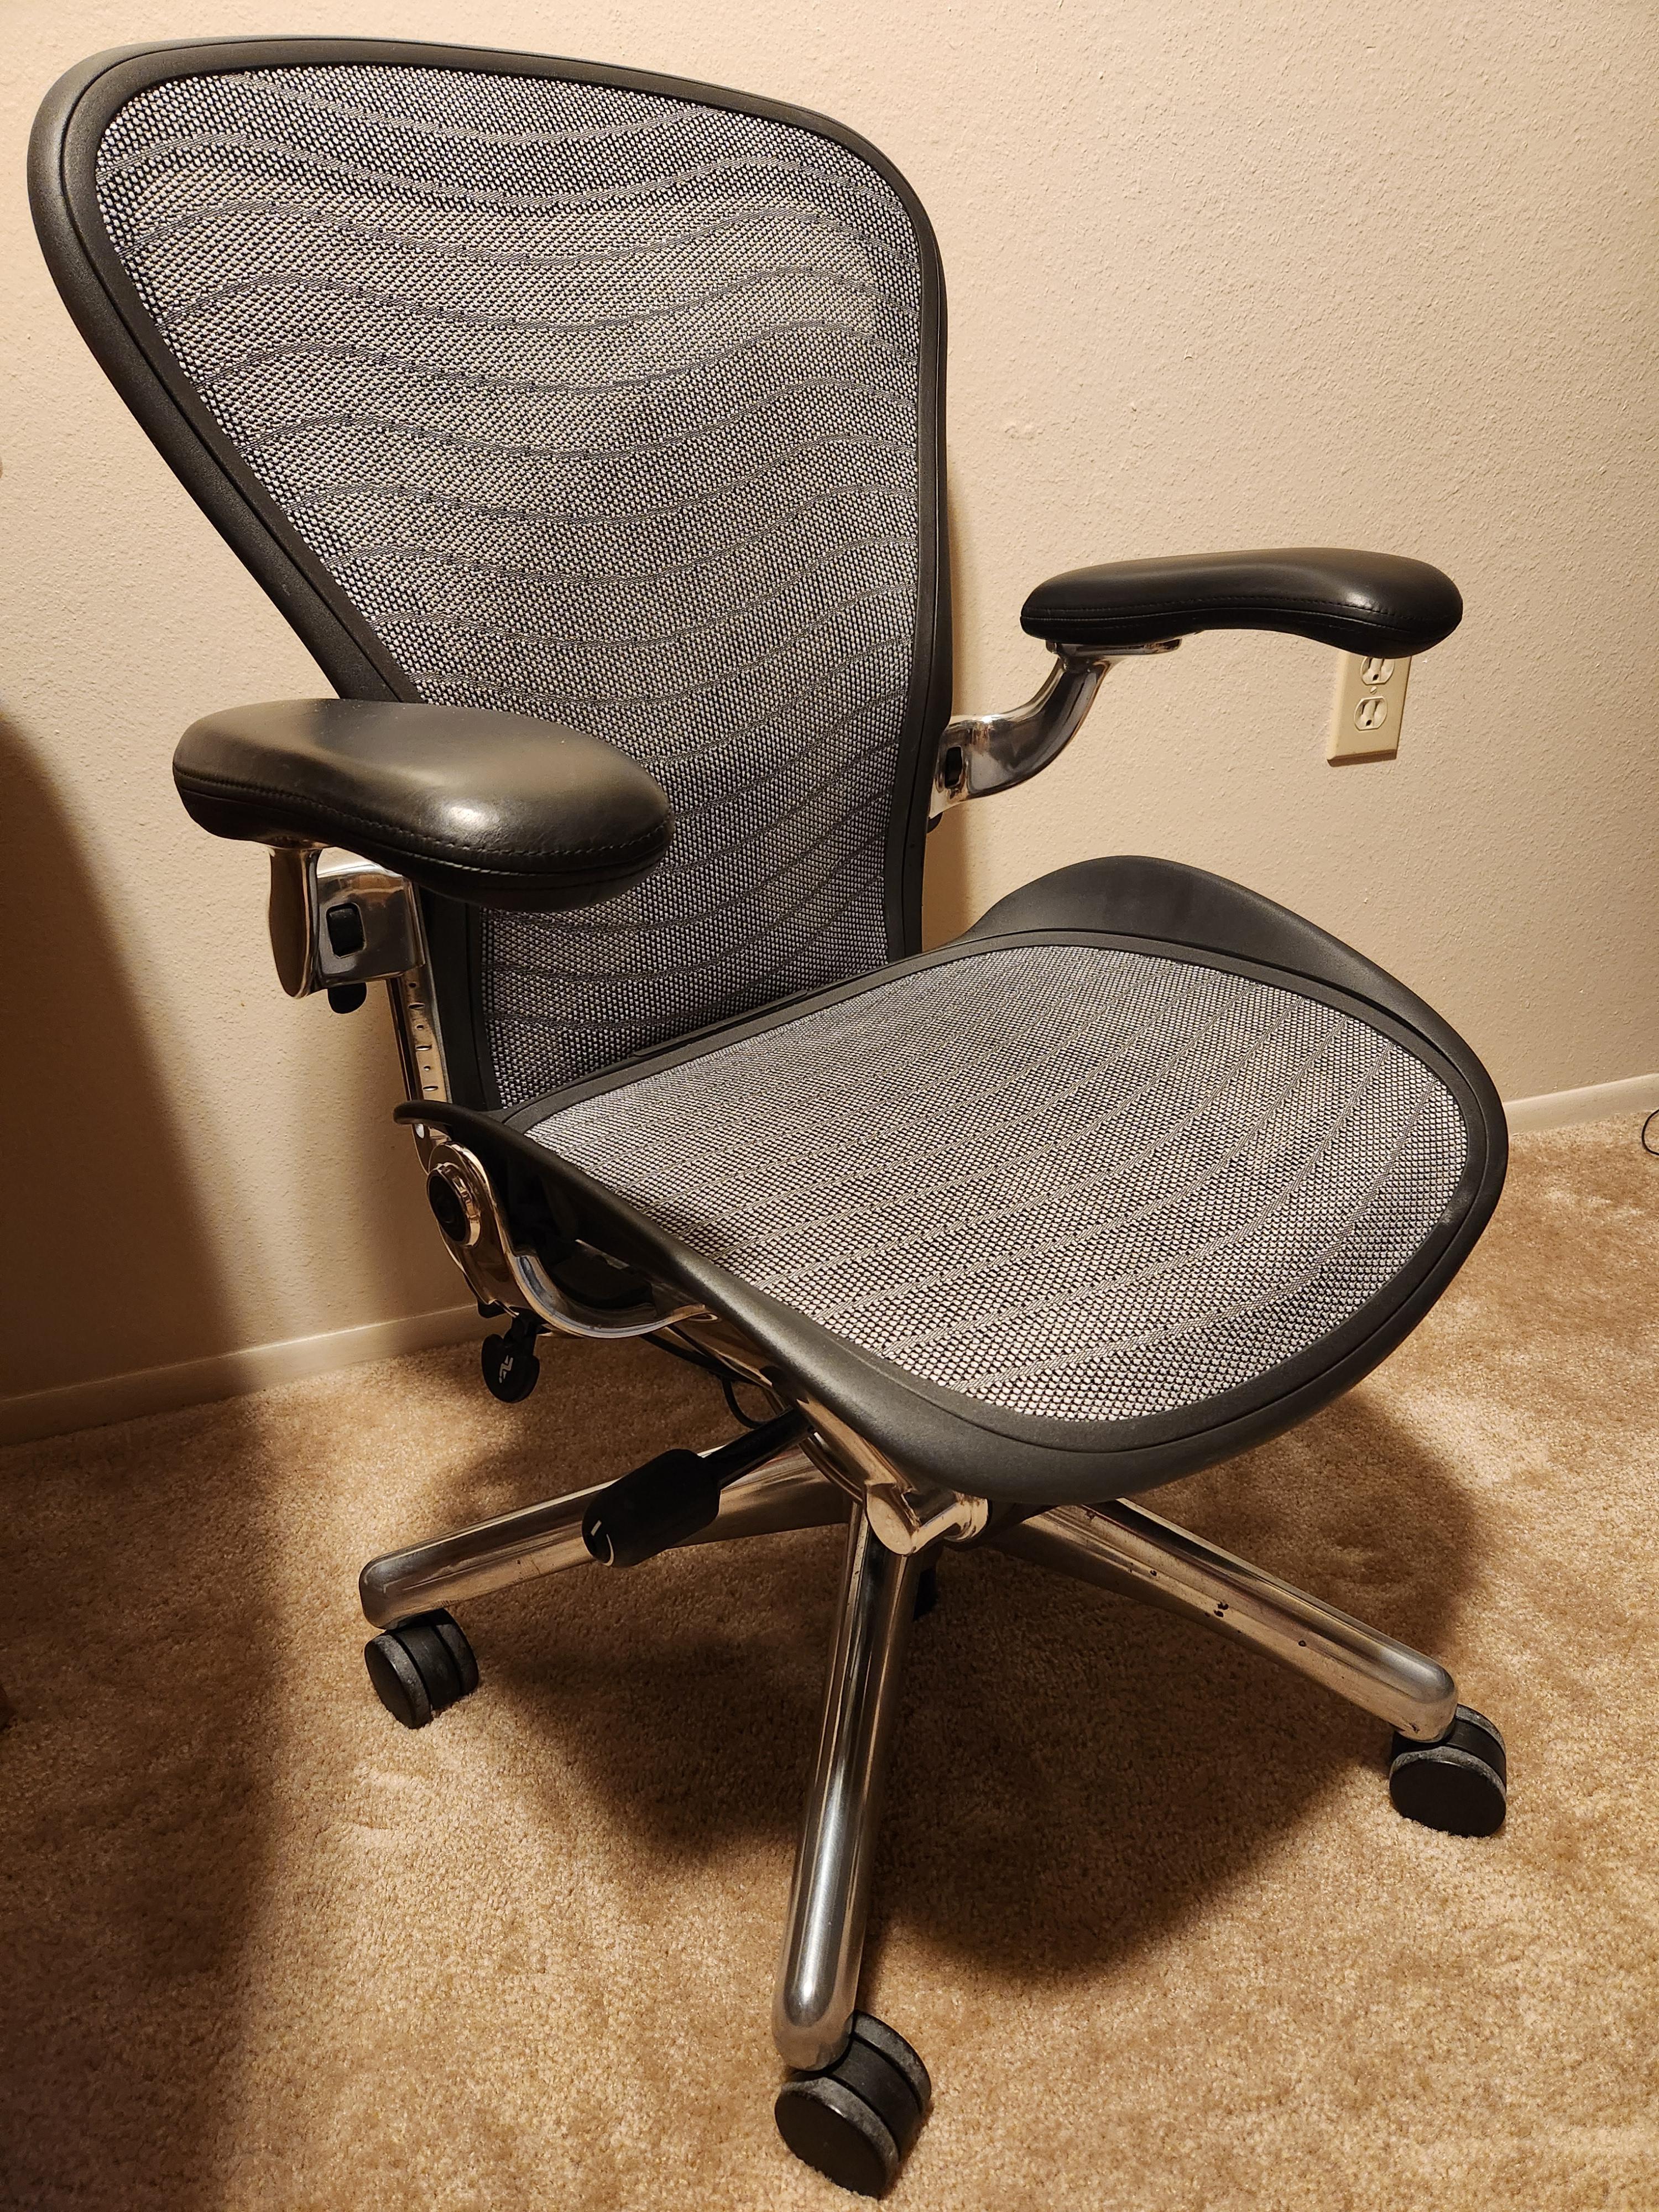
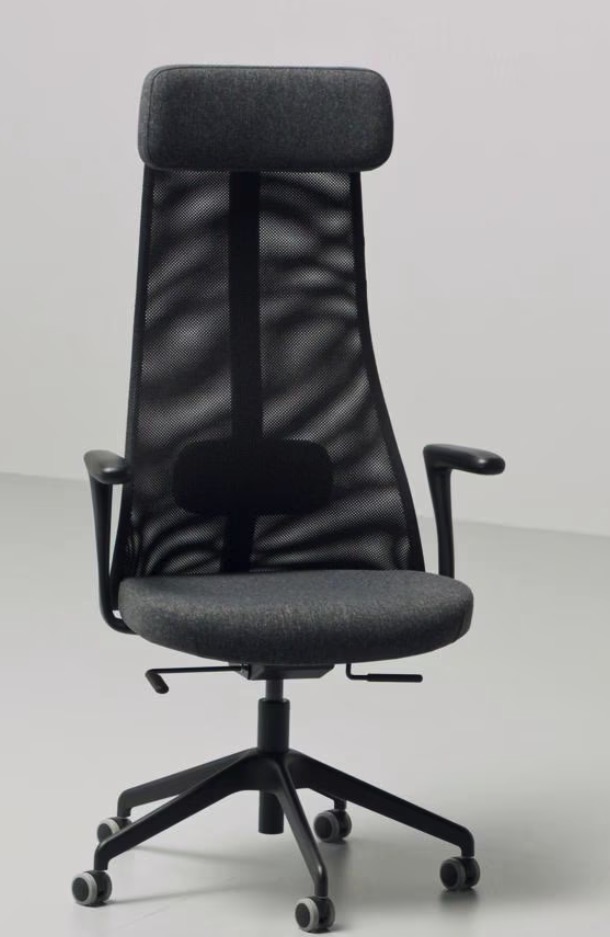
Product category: items_chair
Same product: no